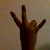
The image shows a hand gesture representing the number 7 in Indian Sign Language.